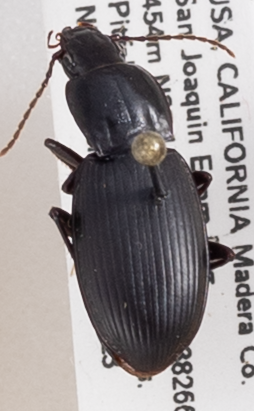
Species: Pterostichus ordinarius
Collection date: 2019-01-23 05:00:00
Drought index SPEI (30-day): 0.29
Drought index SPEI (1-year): -0.212
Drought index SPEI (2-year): -0.48